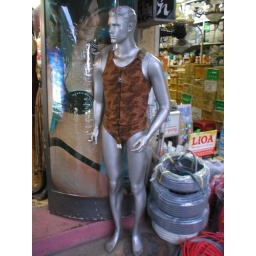
This storefront mannequin on the sidewalk modeled some of the latest in male fashions.